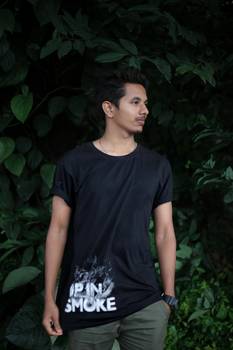
Label: No Watermark